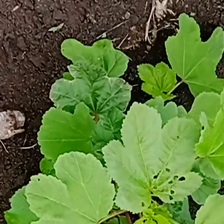
Weed species: Little_Mallow(Malva parviflora)